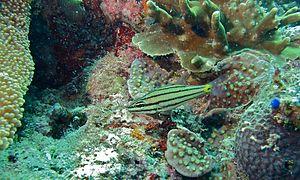
Cheilodipterus quinquelineatus, communément nommé Apogon à cinq lignes, est une espèce de poissons marins de la famille des Apogonidae.